The Eliminator (video game)

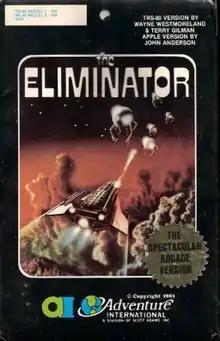

The Eliminator is a horizontally scrolling shooter written by Terry Gilman and Wayne Westmoreland for the TRS-80 and published by Adventure International in 1981. It was ported to the Atari 8-bit computers and Apple II. "The Eliminator" is a clone of the "Defender" arcade game.